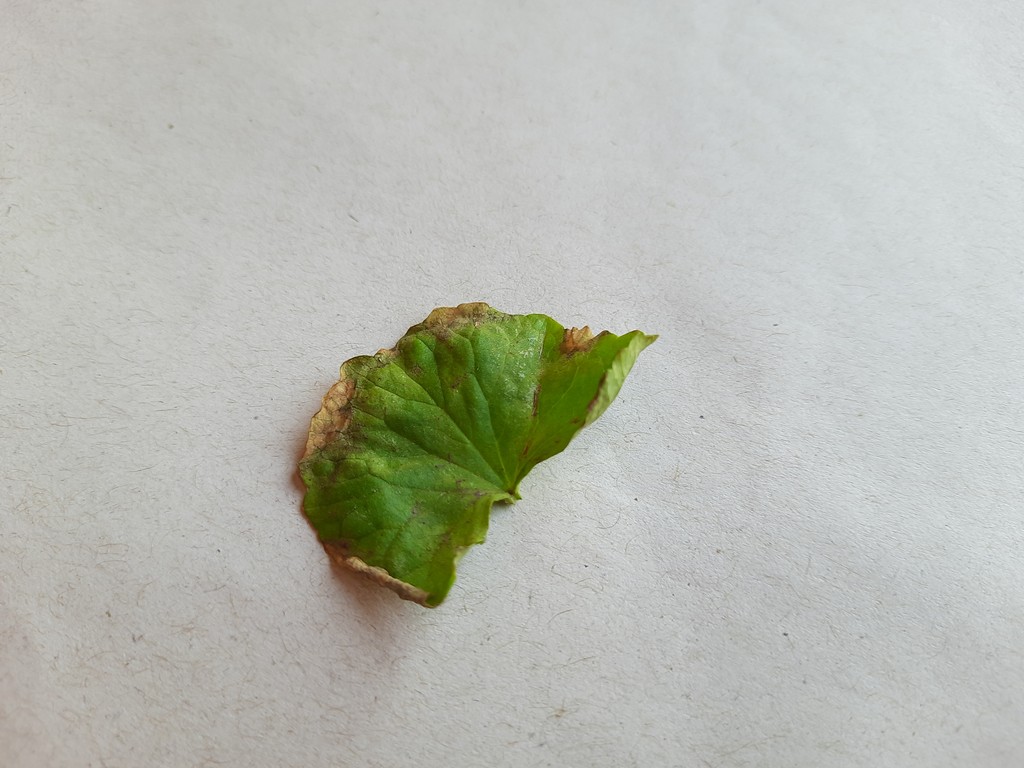
Label: Unhealthy